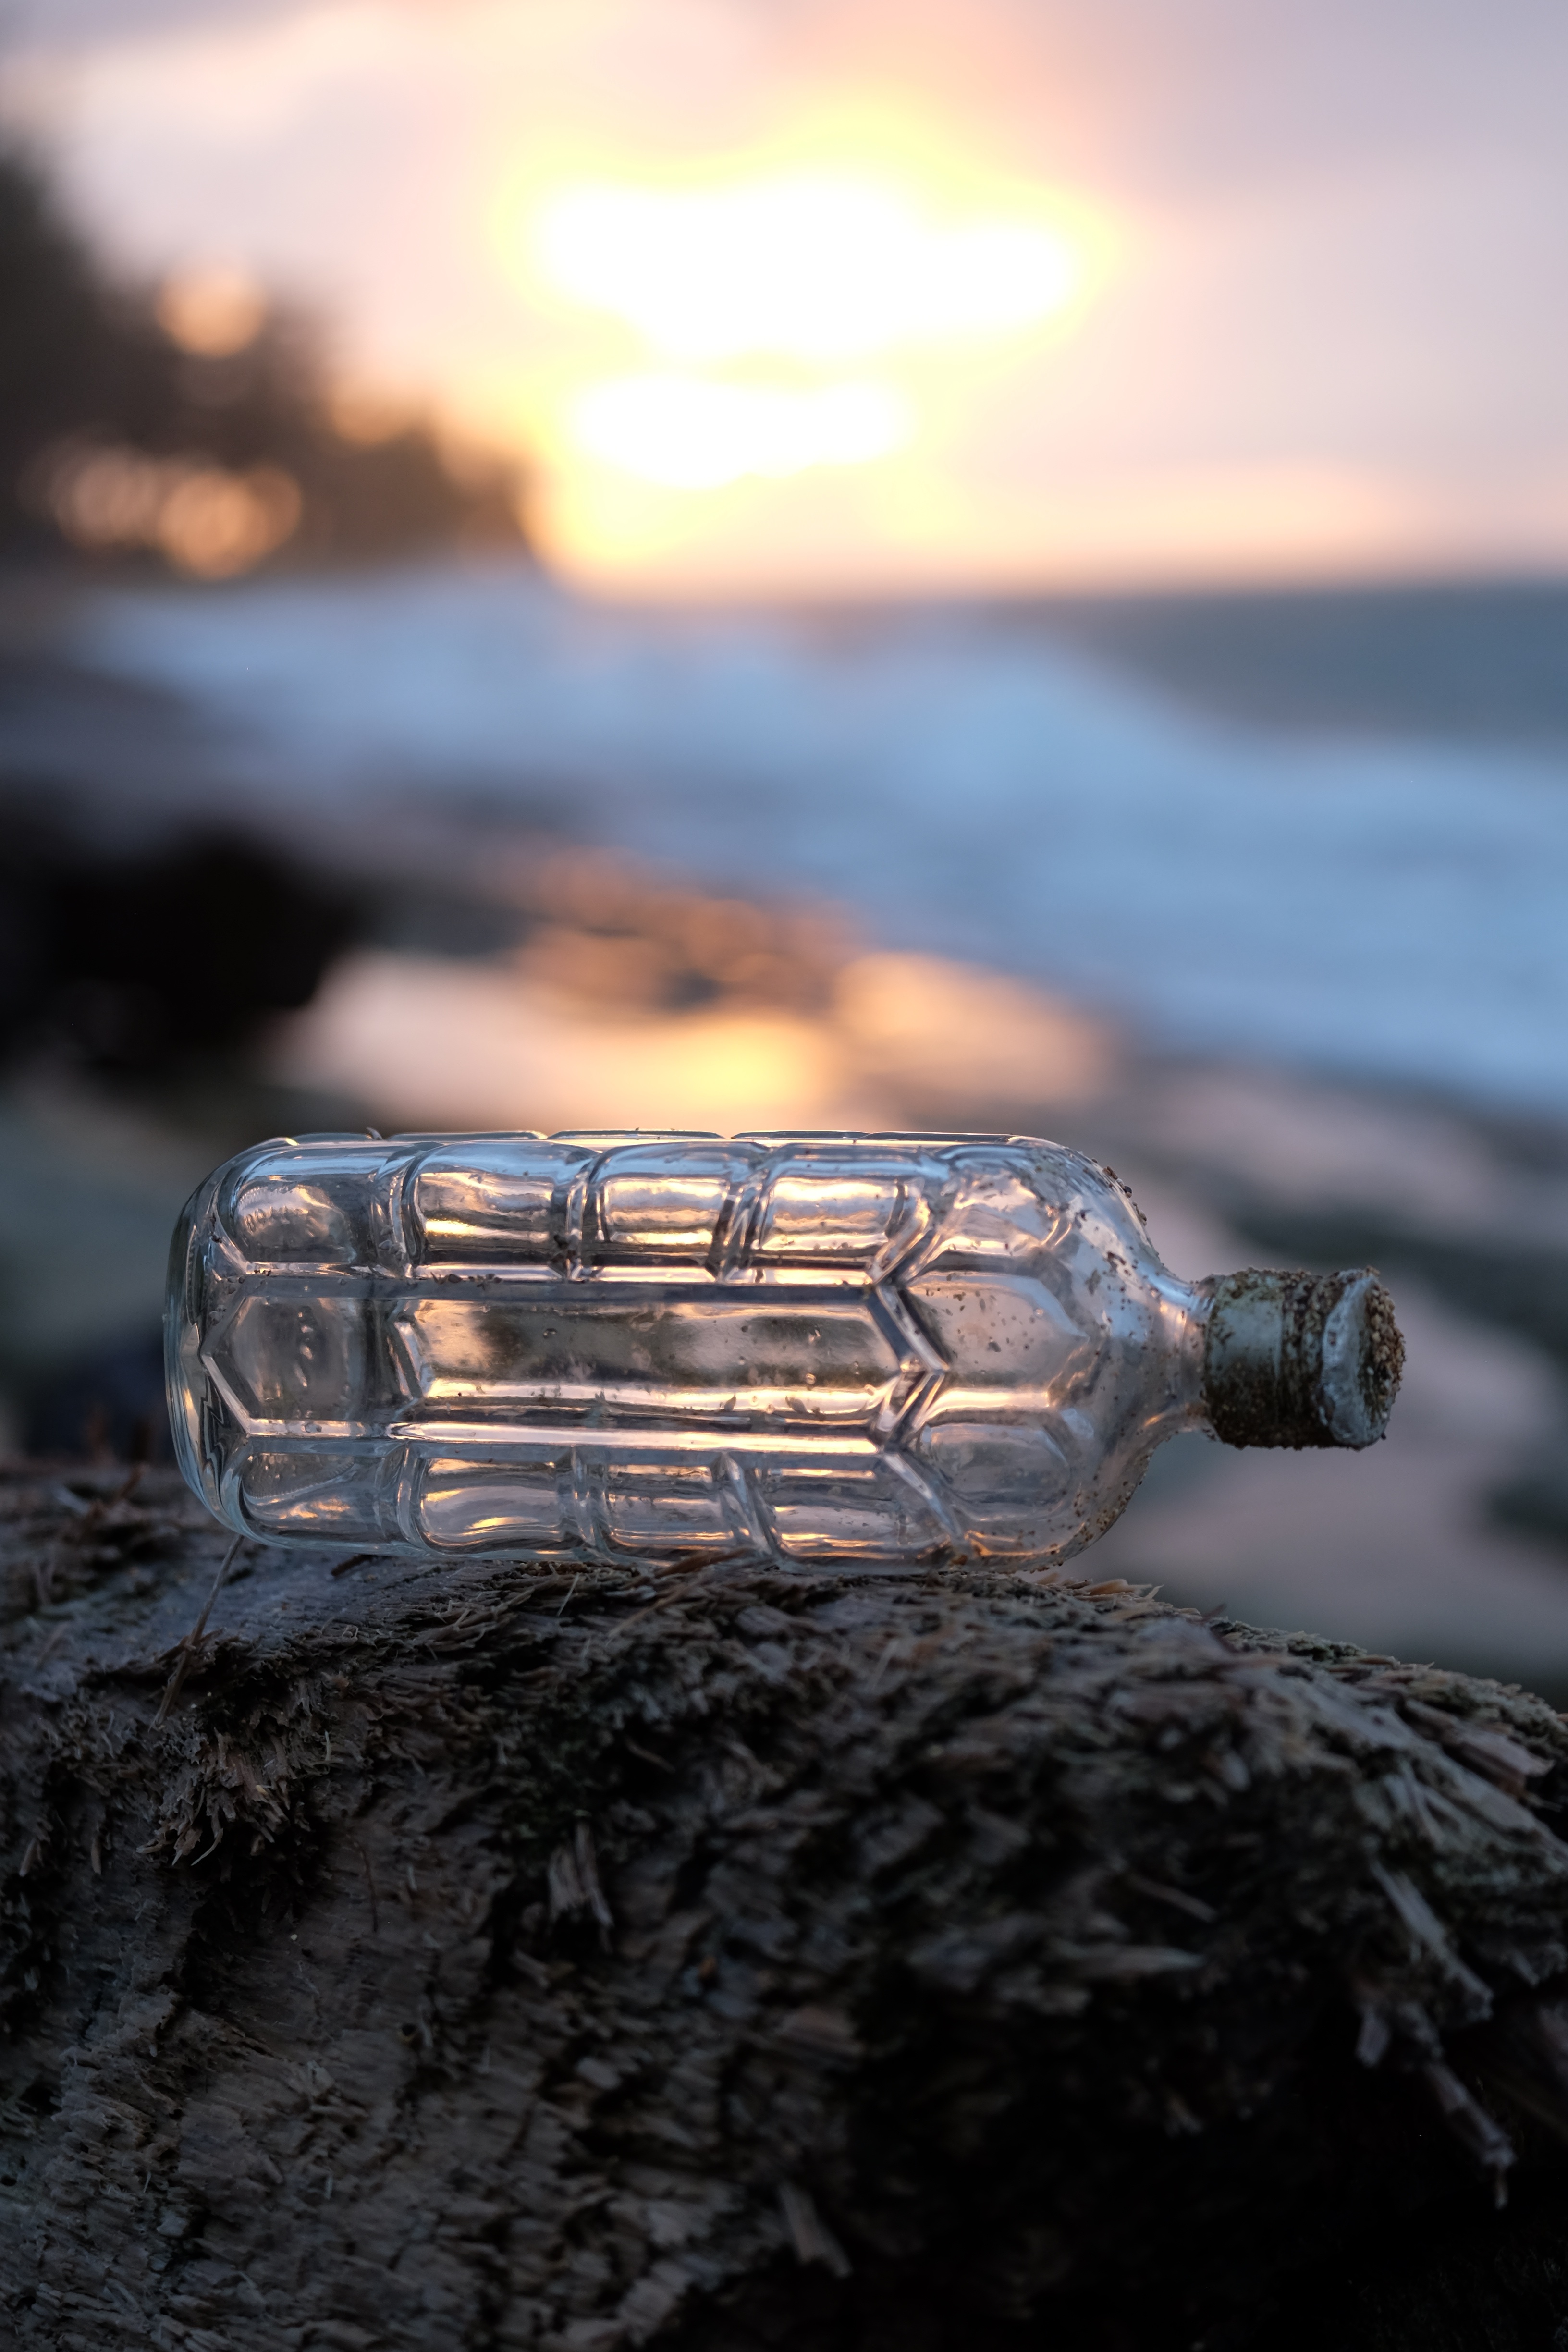
light, reflection, vehicle